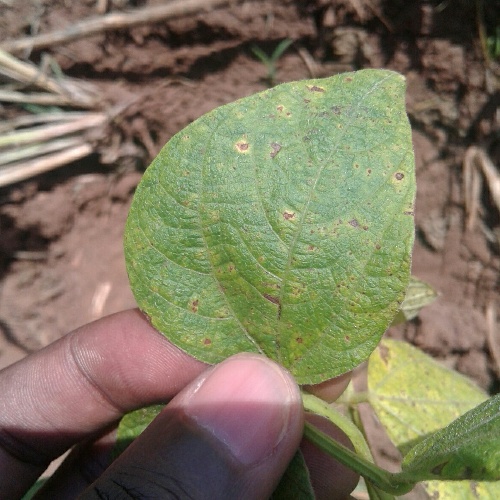
Leaf condition: bean_rust